Itatiaia

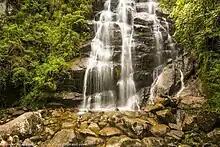
Waterfall véu de noiva, Itatiaia National Park

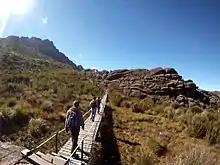
Pico das Agulhas Negras

Penedo is a neighborhood and ecological park of the municipality of Itatiaia. It is the main Finnish colony of Brazil, which still shows remarkable in the architecture of residences and commercial buildings, as well as in the local culture.